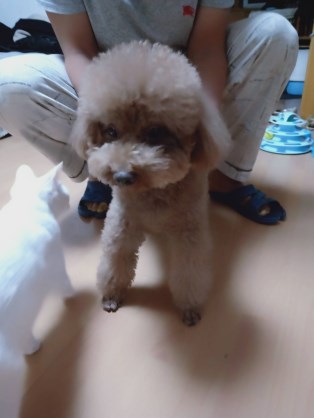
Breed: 7449-n000128-teddy